Sassafras Point Light

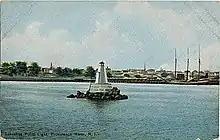
postcard image of light

The Sassafras Point Light was a lighthouse that stood in the Providence, Rhode Island harbor approaches. It was deactivated in 1912 and no longer exists.